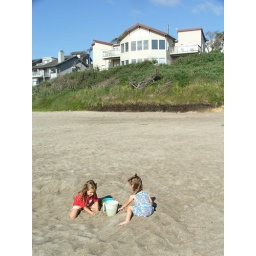
With beach house in background